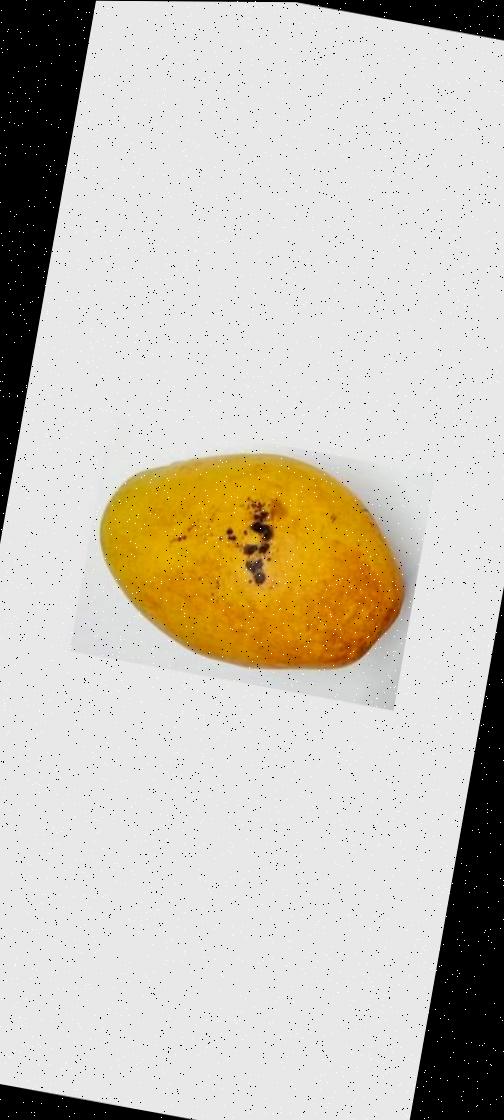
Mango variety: Bari-11